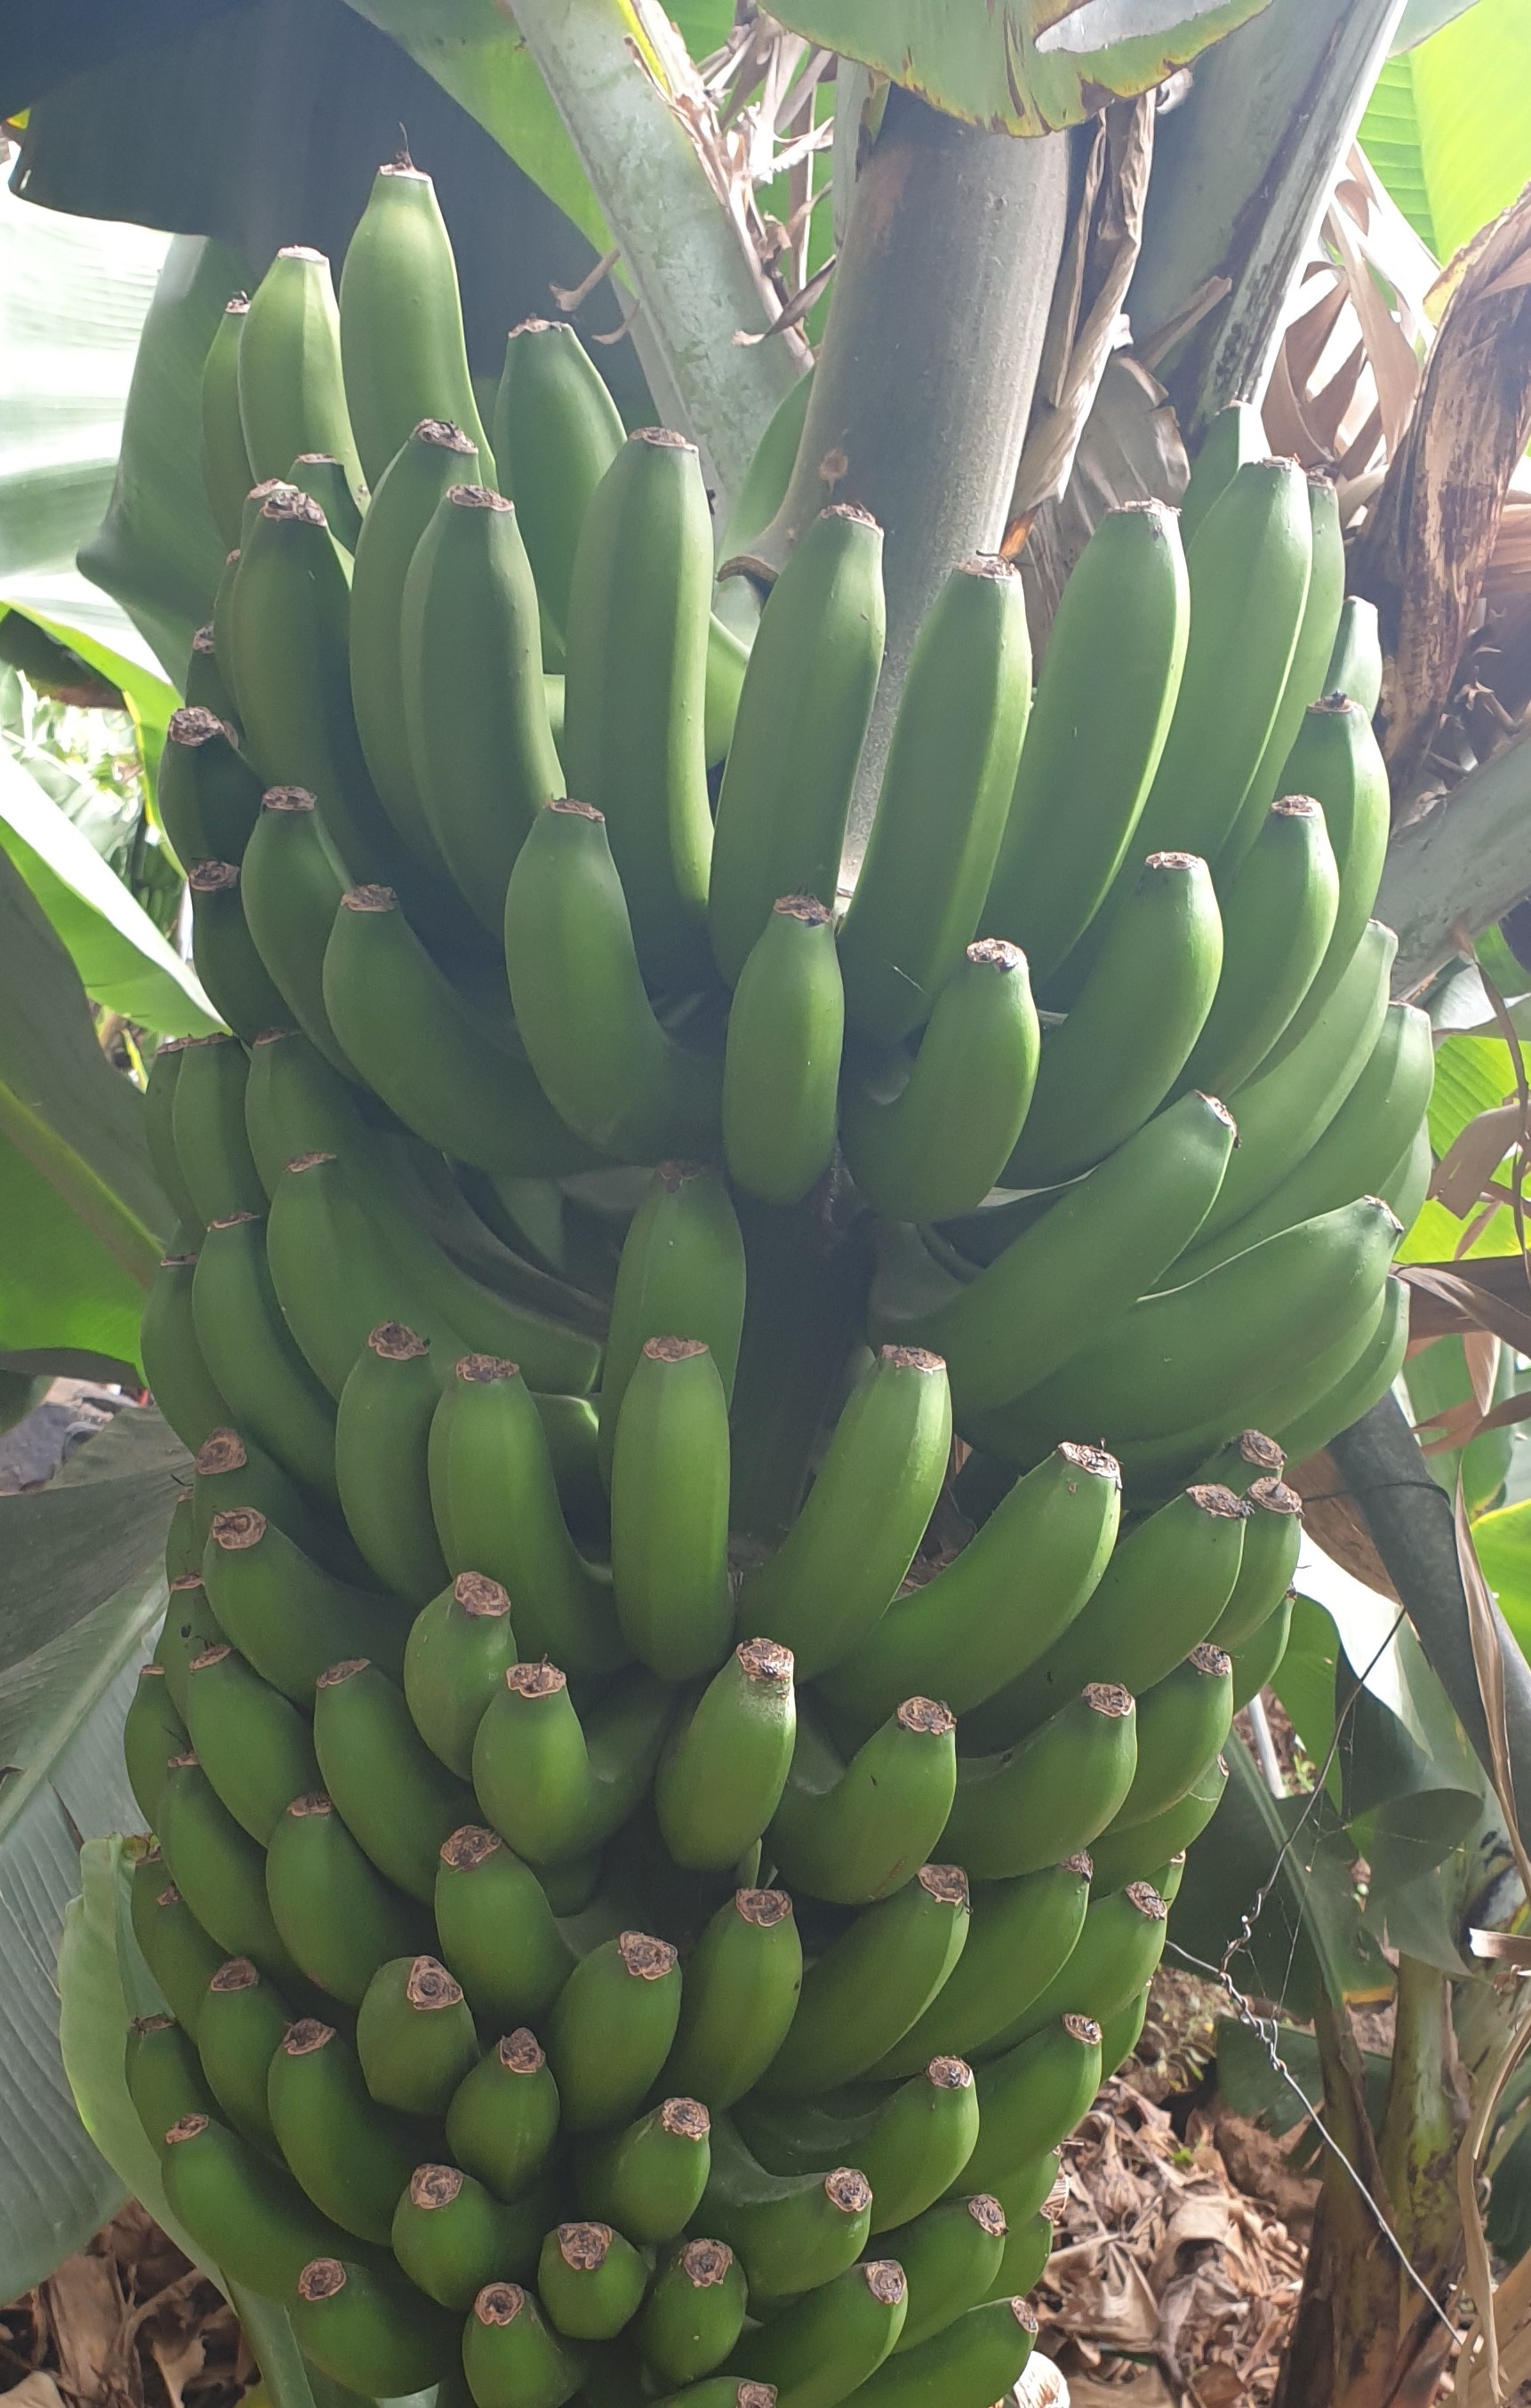
Label: Cut